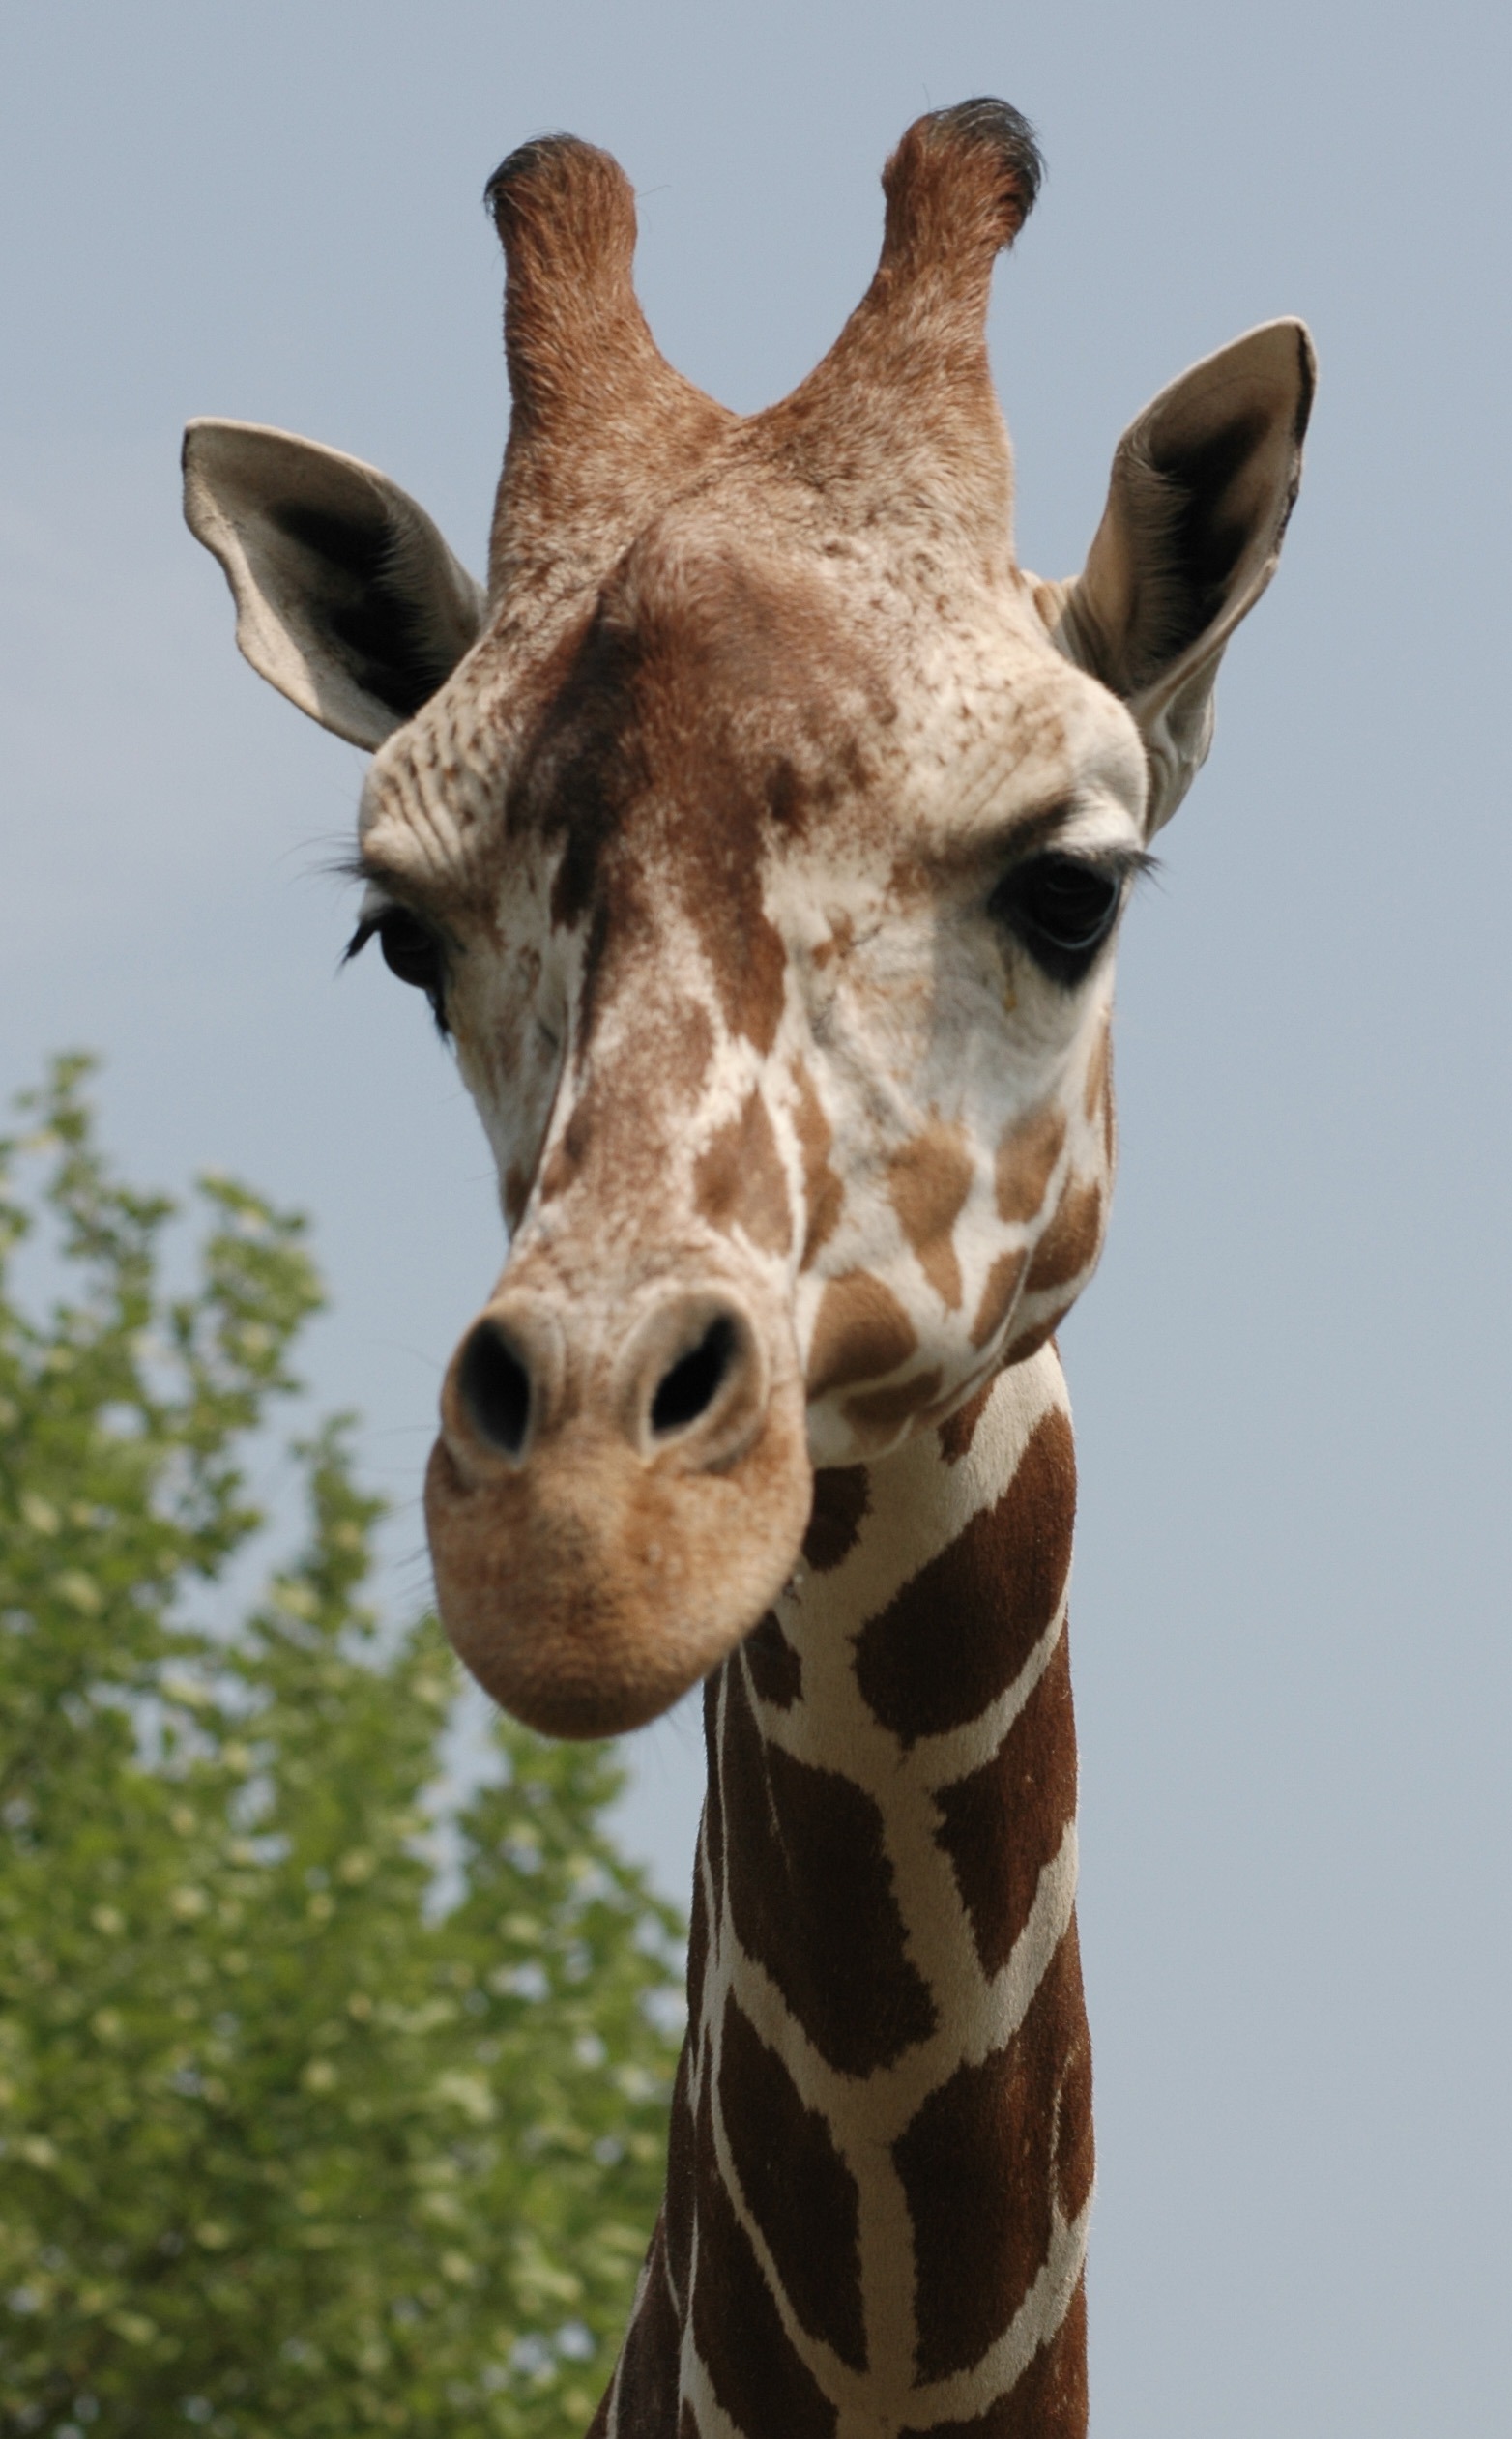
wilderness, animal, bear, wildlife, wild, environment, mammal, fauna, outdoors, giraffe, zoology, head, vertebrate, species, giraffidae